Frida Schmidt

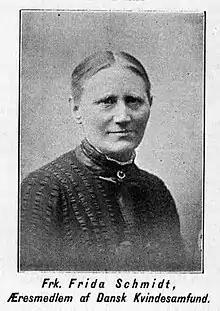
Frida Schmidt (1907)

Frida Frederikke Caroline Christiane Schmidt (1849–1934) was a Danish teacher, suffragist and a pioneering activist for the Danish Women's Society on the island of Funen. She helped to establish the Odense branches of both the Women's Suffrage Association in 1889 and the Women's Society in 1890. In the early 1890s, she was one of the strongest advocates for having women's voting rights adopted as part of the Odense organization's programme, years before the Women's Society included the right to vote in their national programme in 1906.